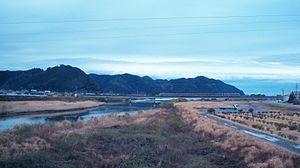
La ligne principale Kisei est une ligne ferroviaire longeant le littoral de la péninsule de Kii au Japon, reliant les préfectures de Mie et de Wakayama. La partie comprise entre les gares de Shingū et de Wakayama est surnommée ligne Kinokuni.